Schweinfurt

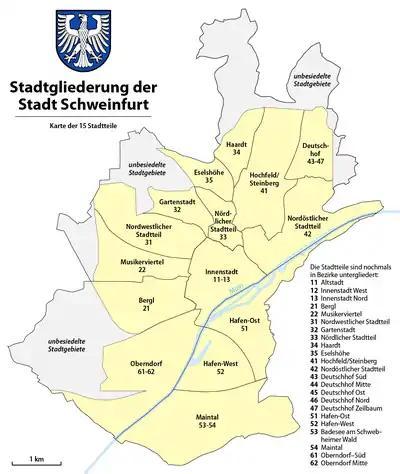
Districts of the city of Schweinfurt

Viticulture has probably been practiced in the city for well over 1000 years. At the beginning of the 19th century, Schweinfurt was an important Franconian wine-growing and wine-trading town. At the end of the imperial city period in 1802 there were around 320 hectares of vines, which corresponds to today's largest Franconian wine-growing town in Nordheim am Main. Large parts of today's district, right up to the edge of the old town, are located on former vineyards. Goethe appreciated the Schweinfurt wine and had large quantities delivered. Today, with only 3.54 hectares of vineyards (2017), the local viticulture has hardly any economic, but still cultural importance for the self-awareness and way of life of the city.